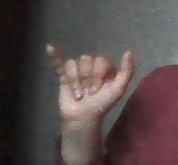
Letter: ya